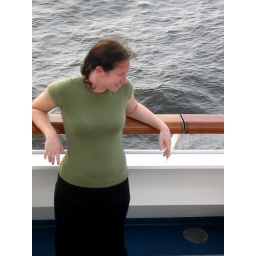
girl in green